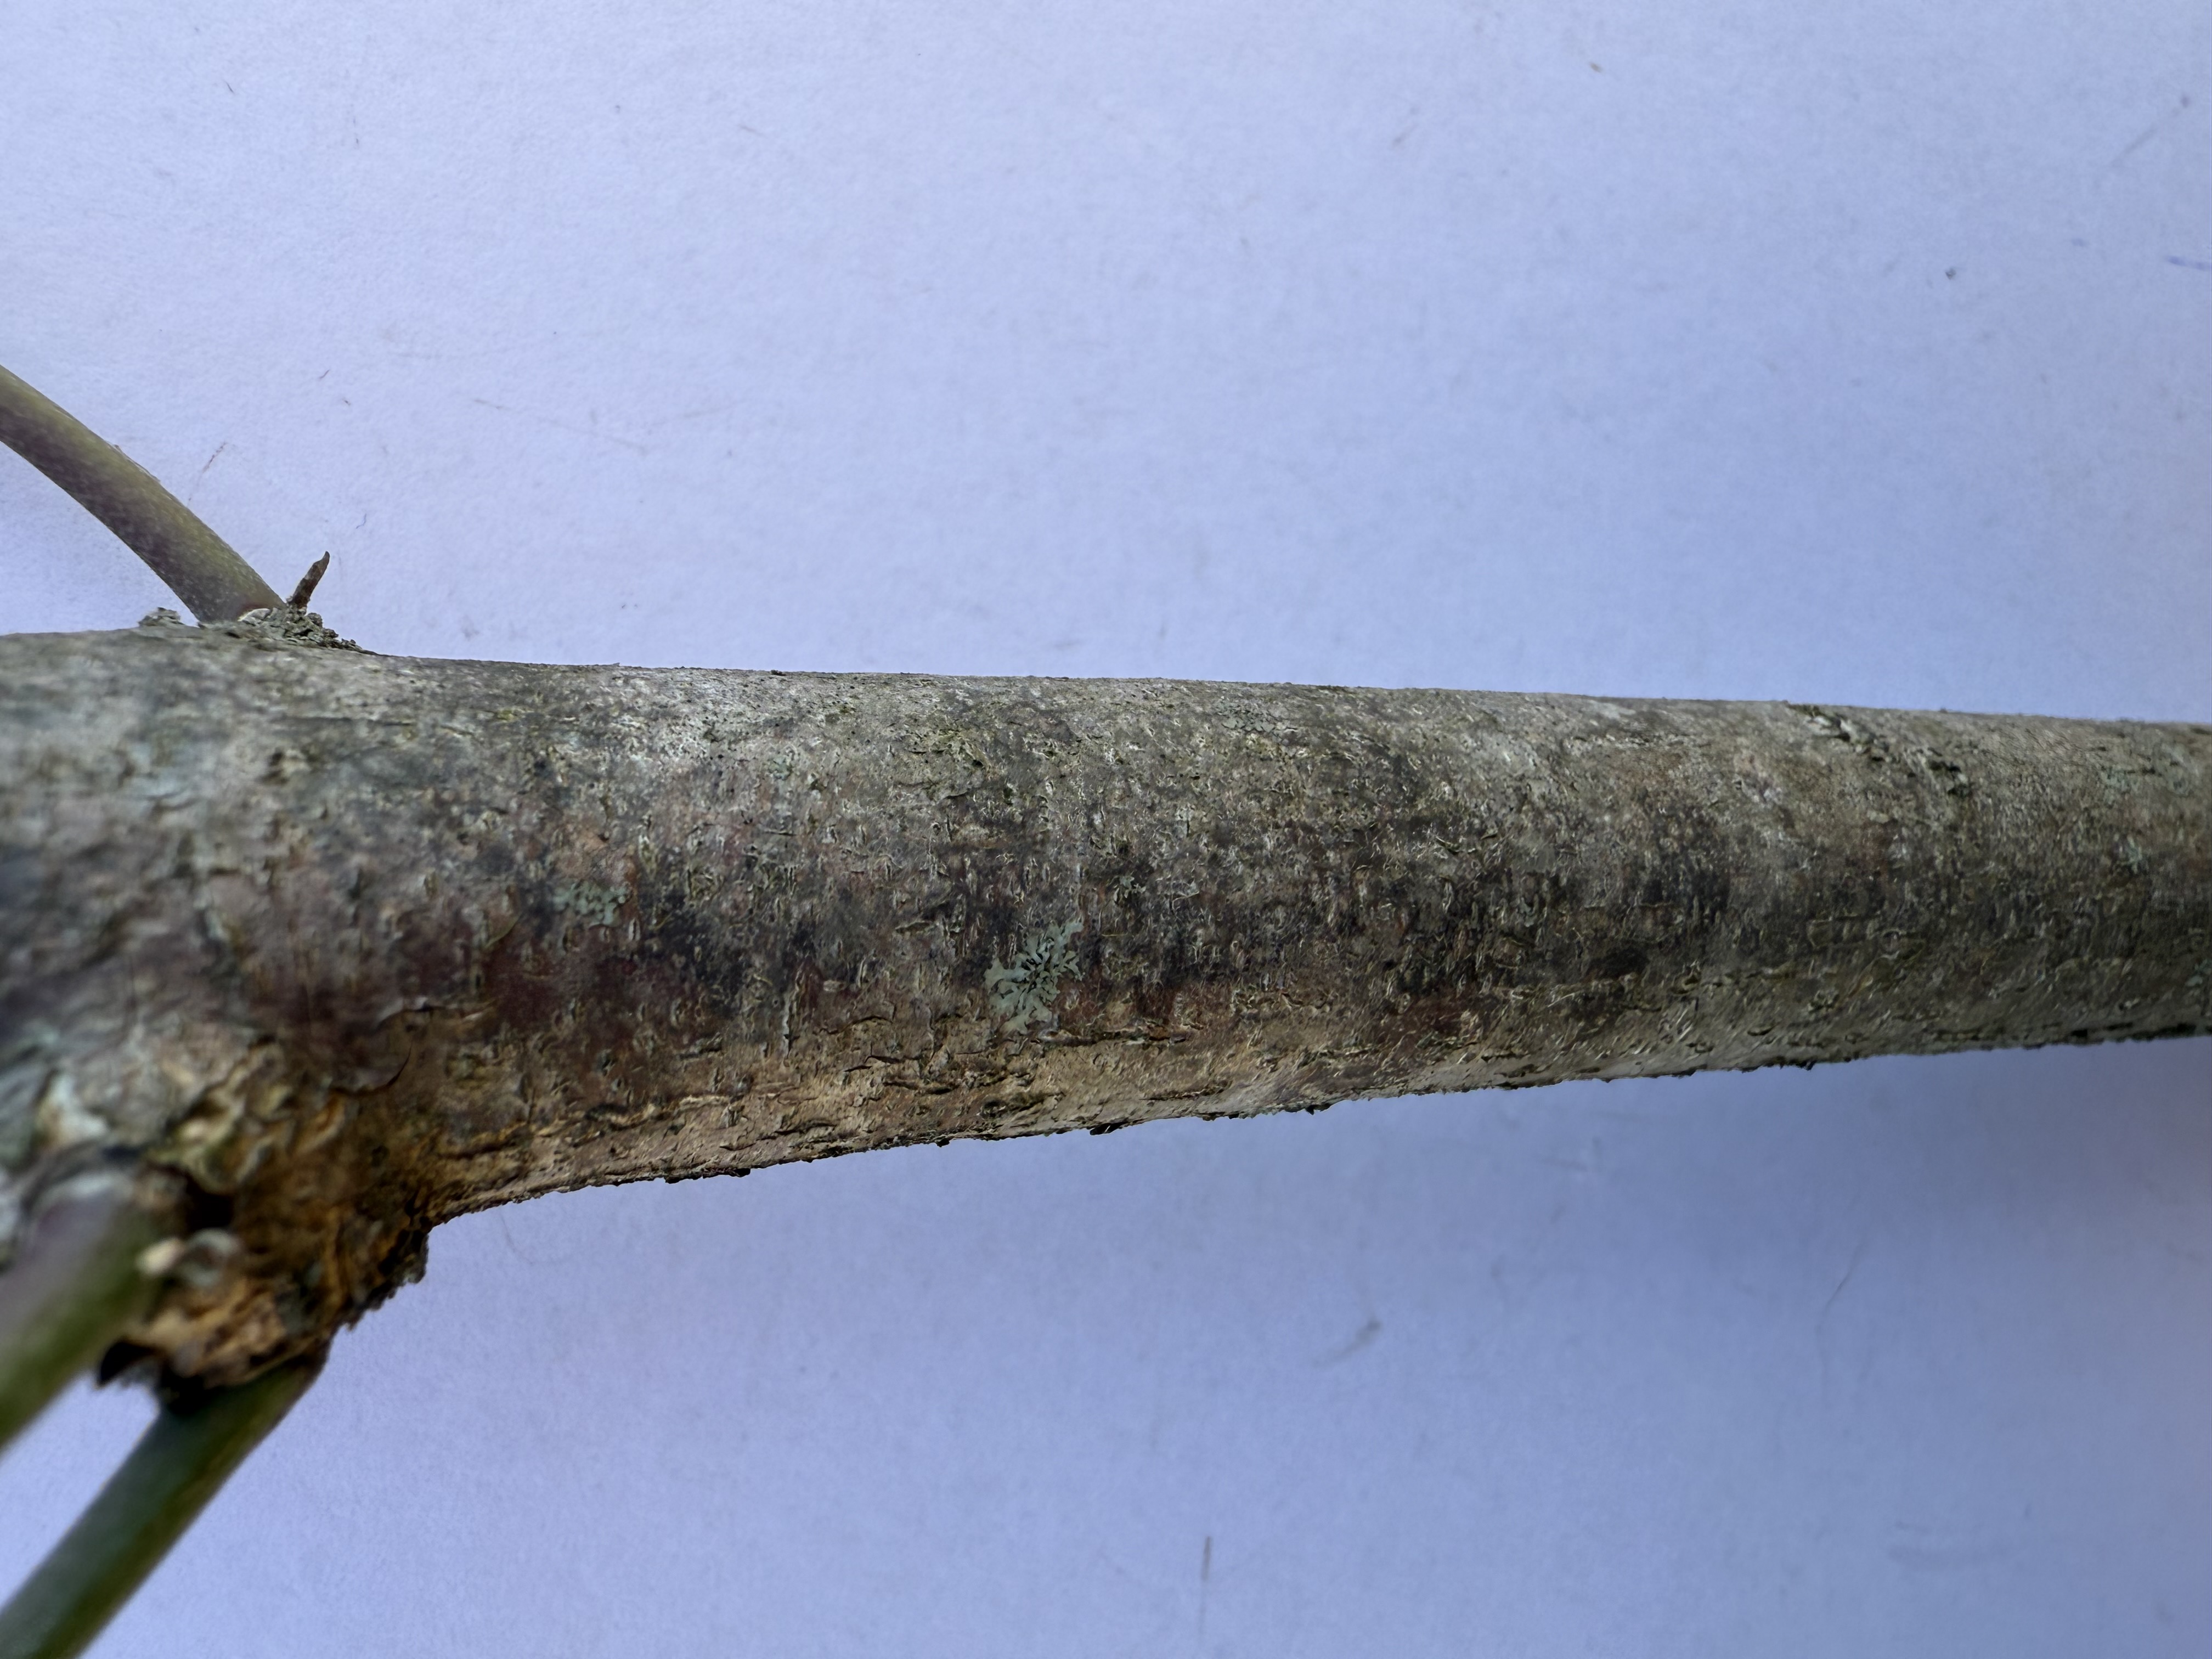
Variety: Cornelian Cherry